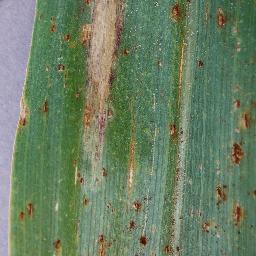
Label: Corn_(Maize)___Northern_Leaf_Blight